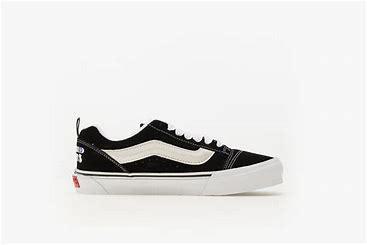
Brand: Vans
Model: KNU Skool